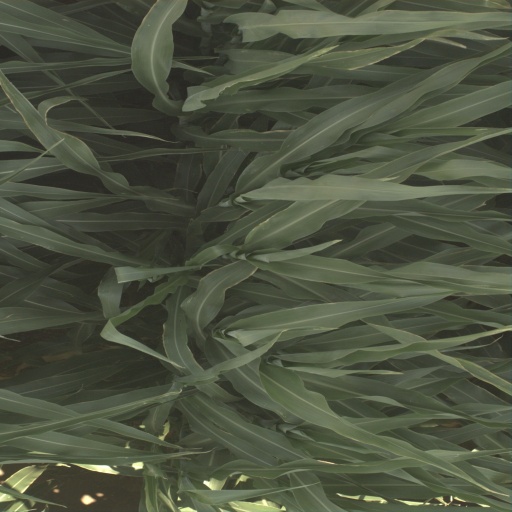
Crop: sorghum